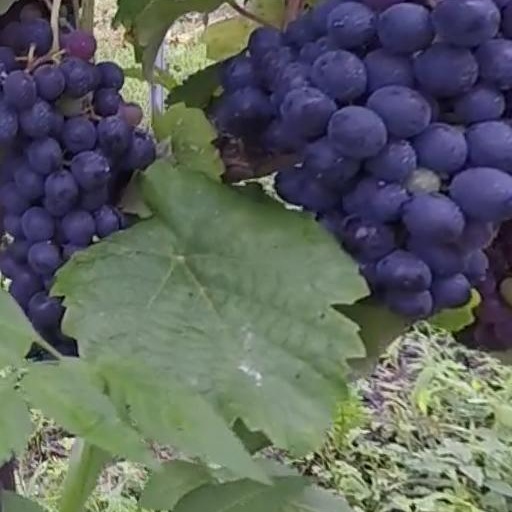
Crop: grape